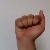
The image shows a hand gesture representing the letter 'A' in Indian Sign Language.